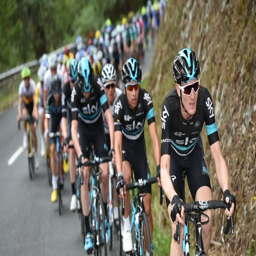
sports team set a strong pace on the day 's key climb